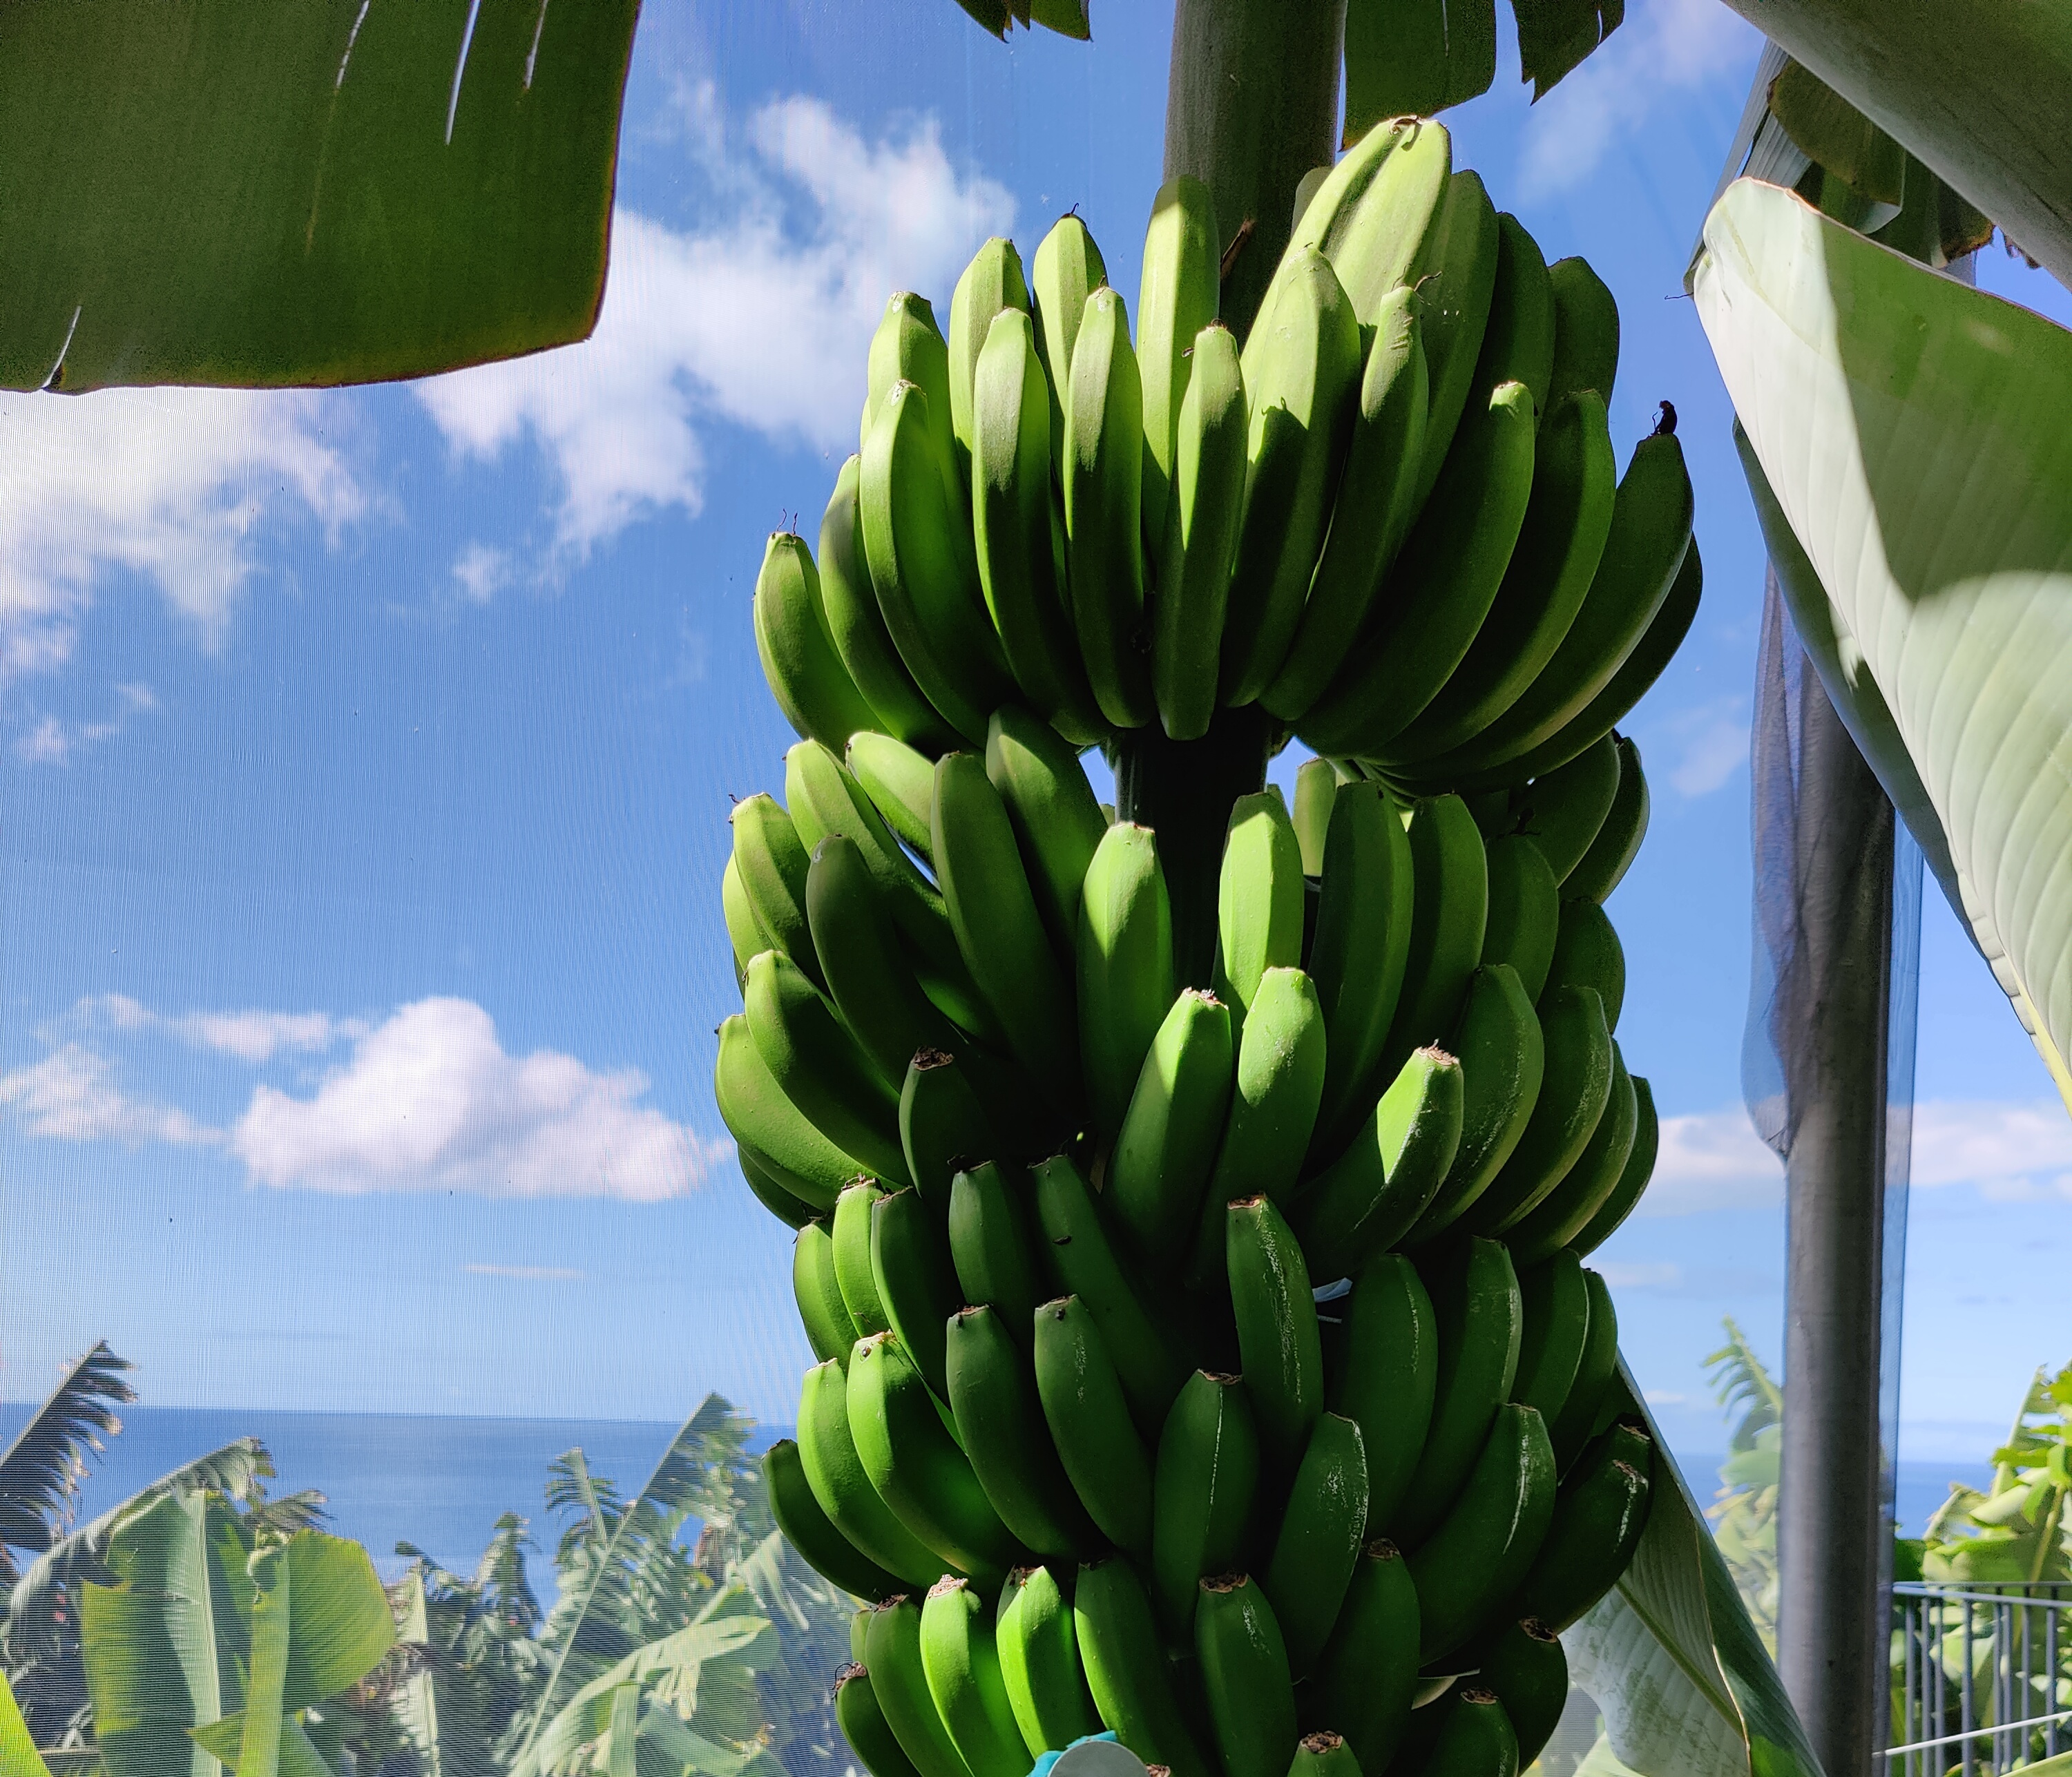
Label: Keep